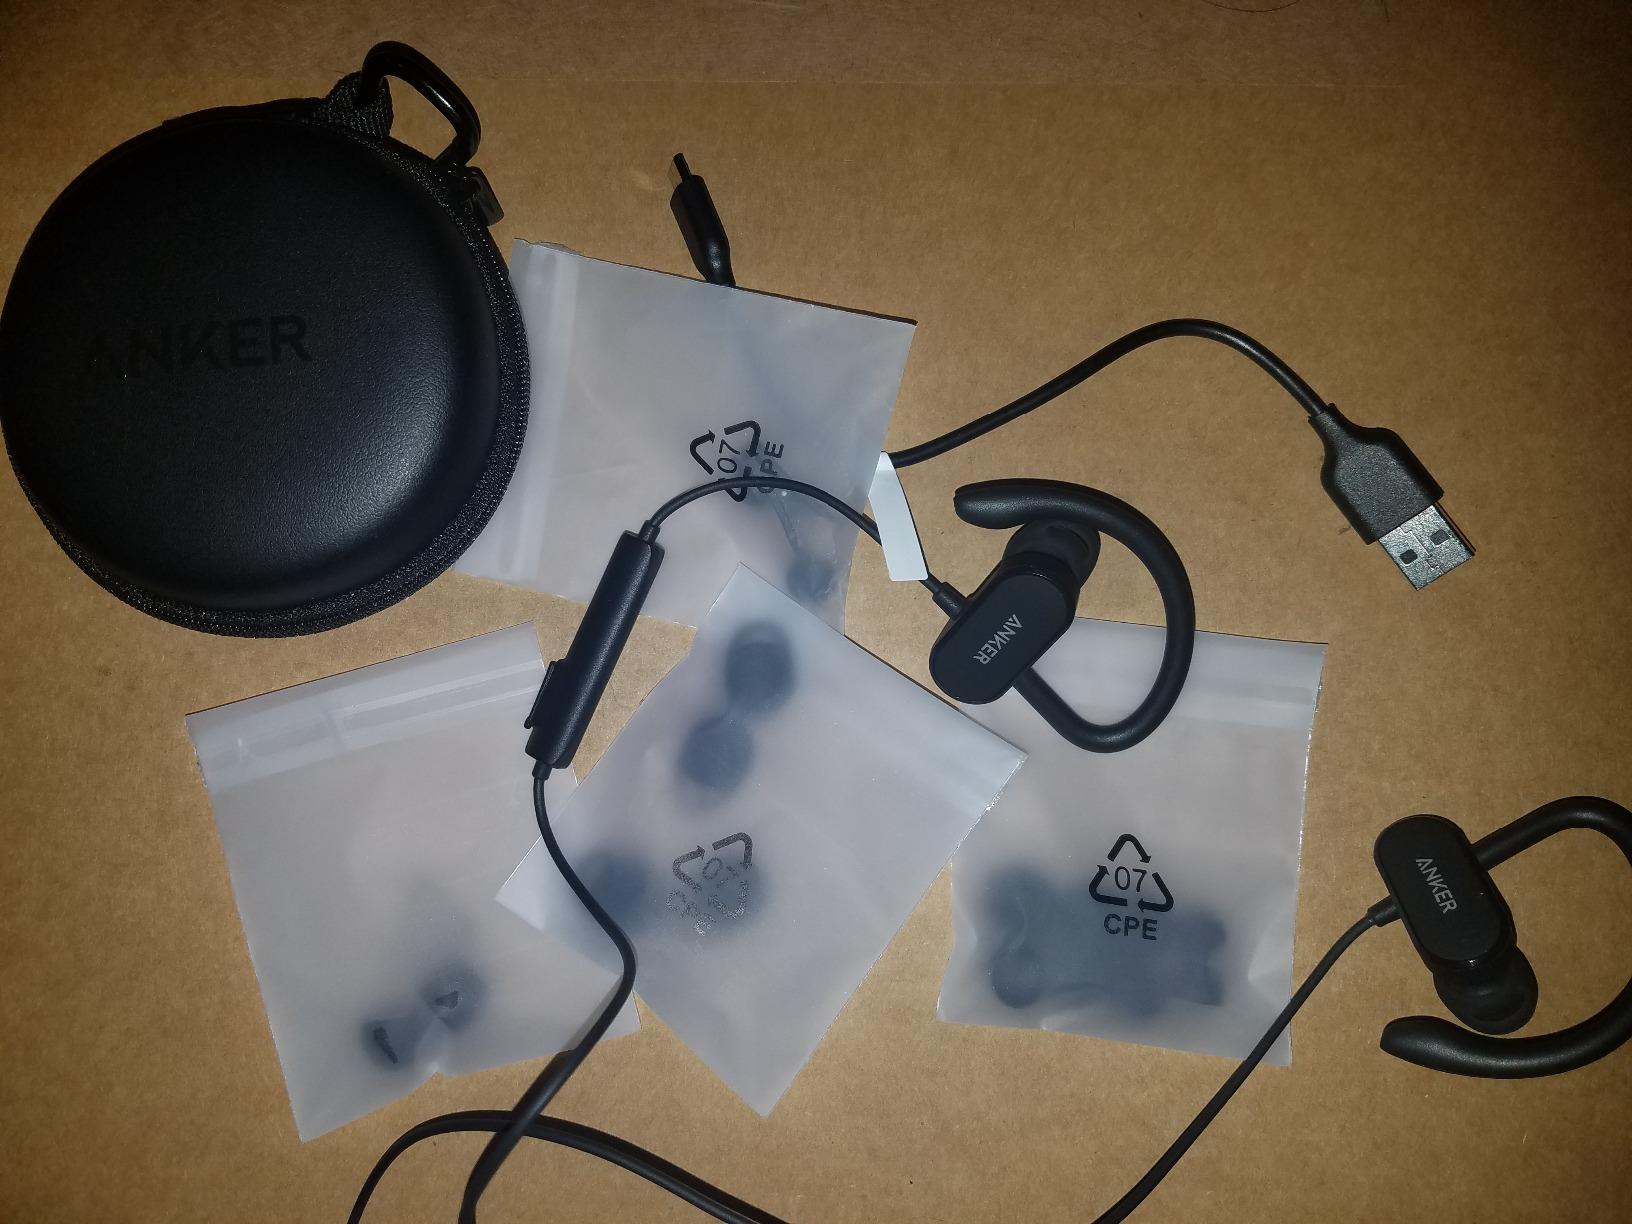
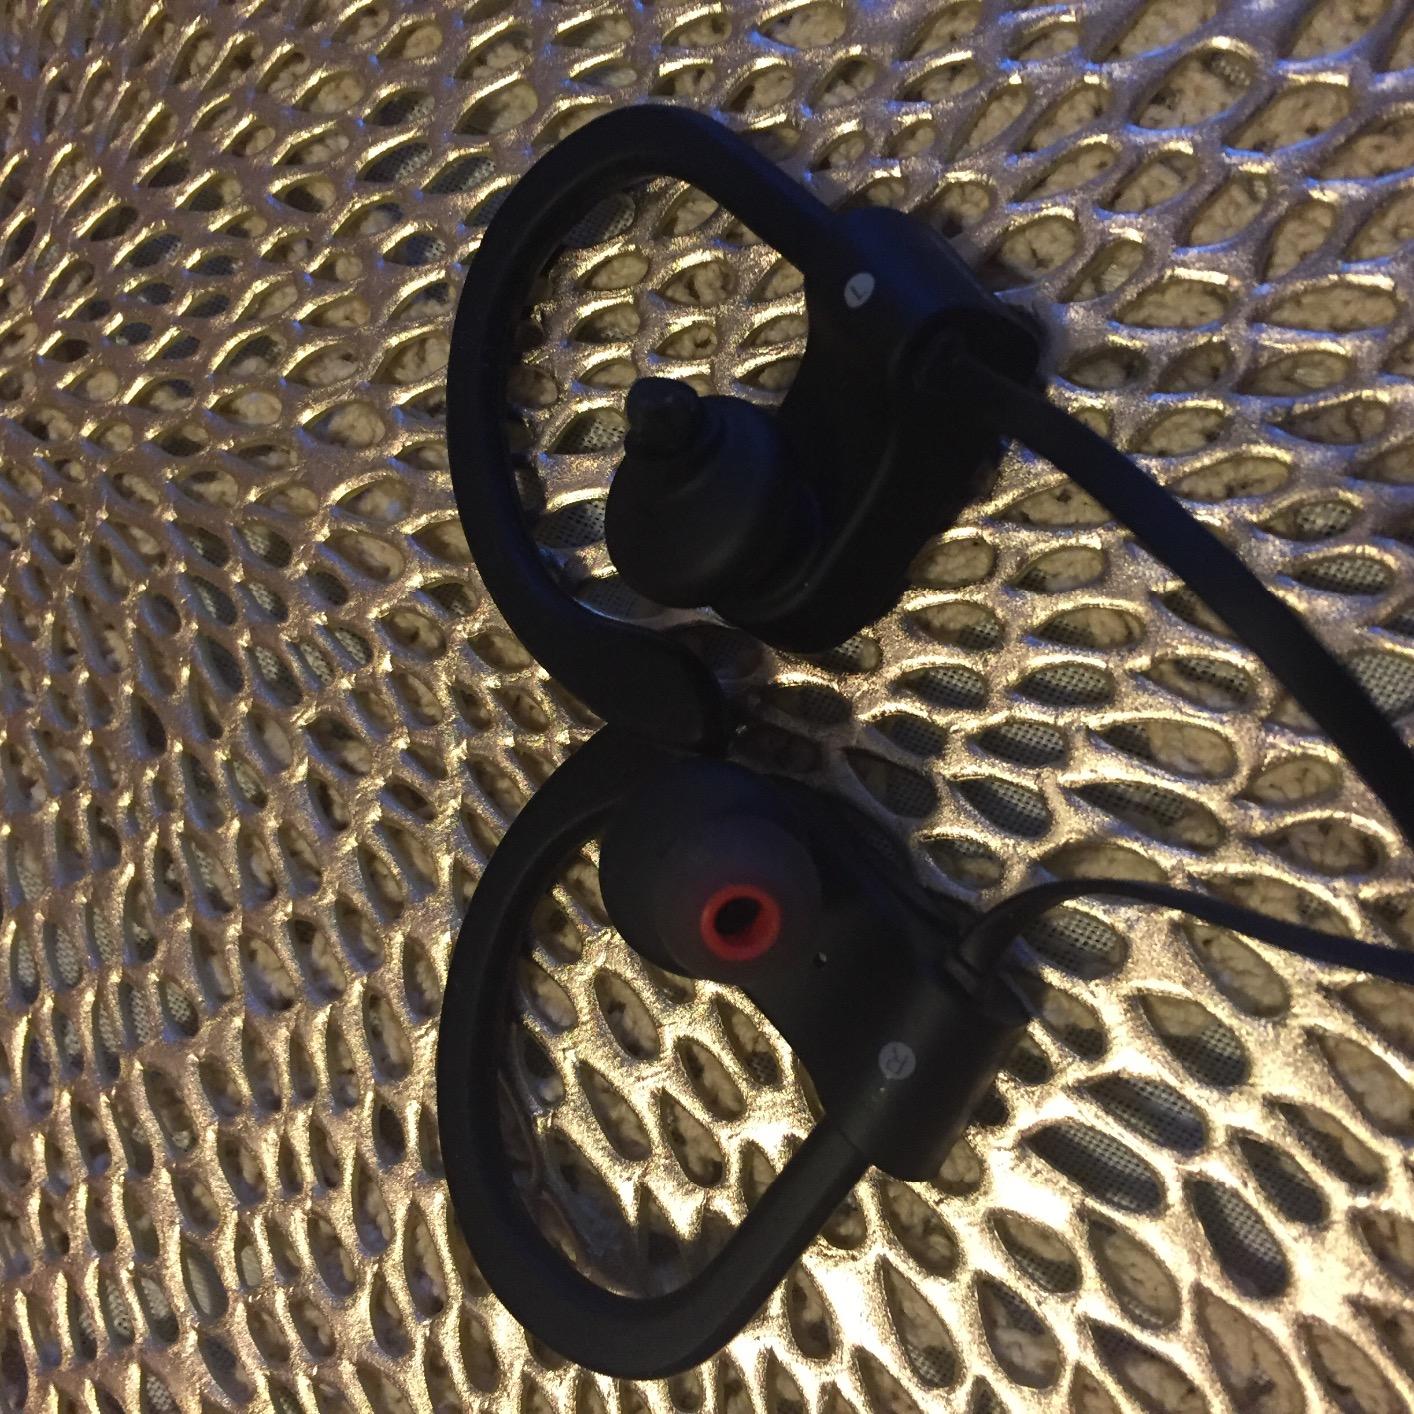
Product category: headphones
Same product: no